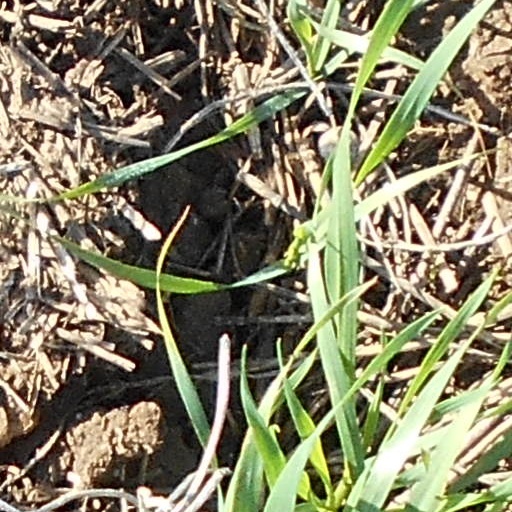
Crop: wheat